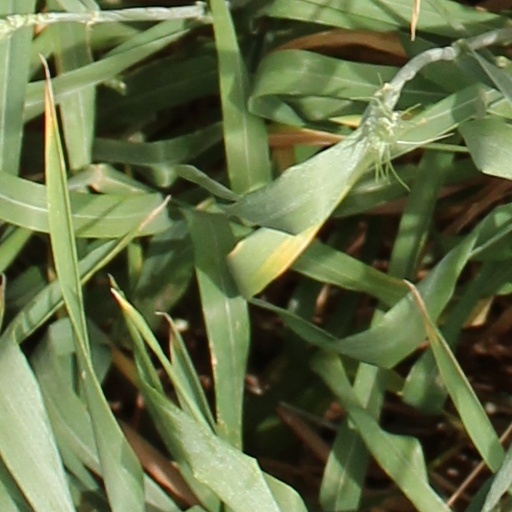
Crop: wheat